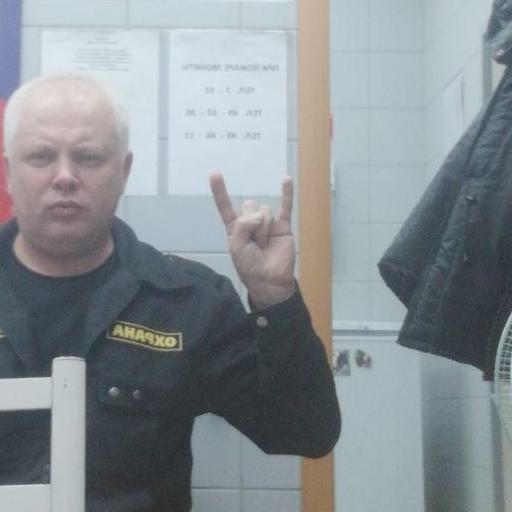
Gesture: rock